Voice of God

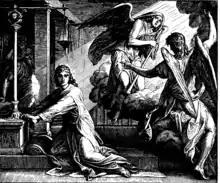
God calls Samuel at night in this 1860 woodcut by Julius Schnorr von Karolsfeld

In the Hebrew Bible, the characteristic attributes of the voice of God are the invisibility of the speaker and a certain remarkable quality in the sound, regardless of its strength or weakness.